William Cadogan, 1st Earl Cadogan

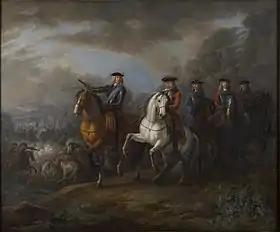
Marlborough and Cadogan at the Battle of Blenheim by Pieter van Bloemen

Midway through his studies, however, the Glorious Revolution took place in England in which the Protestant William of Orange seized the throne from the Catholic James II. In Ireland, the largely Catholic Irish Army remained loyal to James, while Protestants declared their support for William. The Protestants of Ulster formed an Army of the North, in which William Cadogan enlisted as a Cornet of Dragoons.